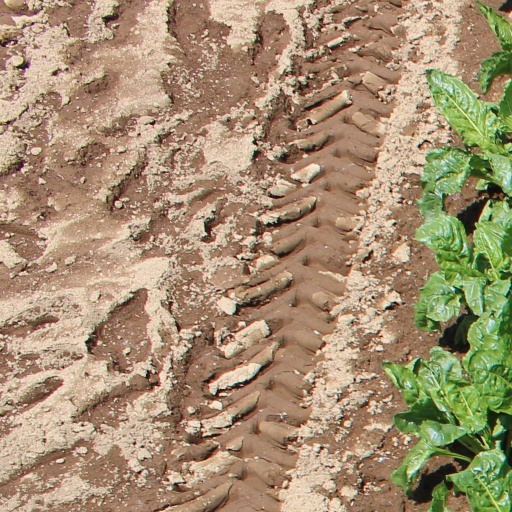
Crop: sugar beet